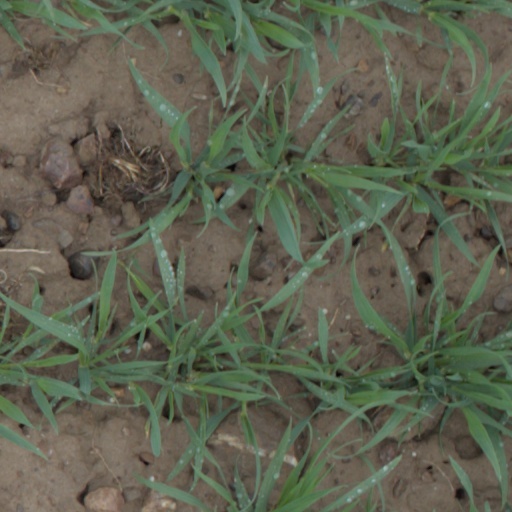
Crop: wheat